Richard Swain

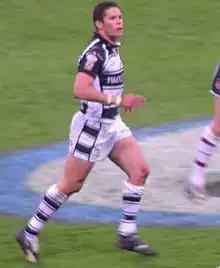
Swain playing for Hull in 2007

Richard Swain (born 2 July 1975) is a New Zealand former professional rugby league footballer who played in the 1990s and 2000s. A New Zealand international , he played club football in Australia for the Hunter Mariners, Melbourne Storm (with whom he won the 1999 NRL premiership) and Brisbane Broncos and in England for Hull FC.